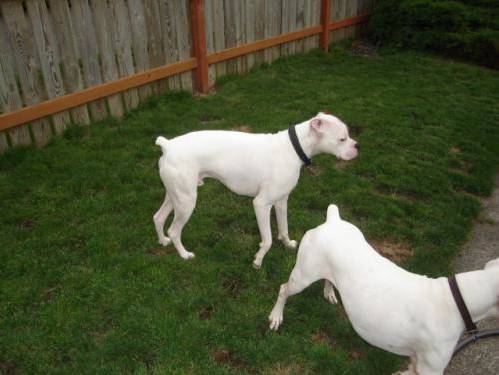
Label: dog